Lancia

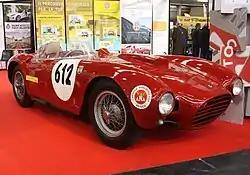
Lancia D24

After Vincenzo Lancia's son Gianni became director of the firm, it started to take part more frequently in motorsport, eventually deciding to build a Grand Prix car. Vittorio Jano was the new designer for Lancia and his Lancia D50 was entered into the 1954 Spanish Grand Prix, where Alberto Ascari took the pole position and drove the fastest lap. In the 1955 Monaco Grand Prix Ascari crashed into the harbour after missing a chicane. One week later Ascari was killed in an accident driving a Ferrari sports car at Monza. With Ascari's death and Lancia's financial problems the company withdrew from Grand Prix racing. Altogether Lancia took two victories and ten podiums in Formula One.